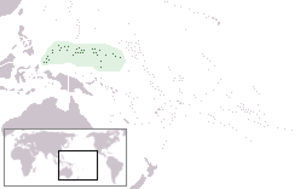
Carolinerne
Carolinene
Carolinerne er en større øgruppe i Stillehavet nord for Ny Guinea. Den østlige del af øerne hører til Mikronesien, mens den vestlige del hører til Palau.